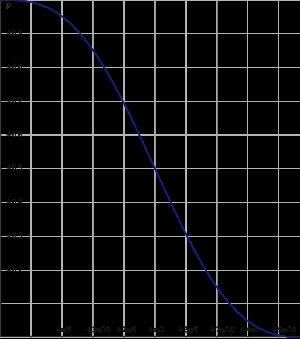
Involution est un roman de science-fiction de Johan Heliot.